Operation Overlord

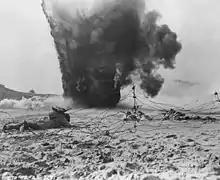
Training exercise with live ammunition

Training exercises for the Overlord landings took place as early as July 1943. As the nearby beach resembled the planned Normandy landing-site, the town of Slapton in Devon, was evacuated in December 1943, and taken over by the armed forces as a site for training exercises that included the use of landing craft and the management of beach obstacles. A friendly fire incident there on 27 April 1944 resulted in as many as 450 deaths. The following day, an additional estimated 749 American soldiers and sailors died when German torpedo-boats surprised members of Assault Force "U" conducting Exercise Tiger. Exercises with landing craft and live ammunition also took place at the Combined Training Centre in Inveraray in Scotland. Naval exercises took place in Northern Ireland, and medical teams in London and elsewhere rehearsed how they would handle the expected waves of casualties. Paratroopers conducted exercises, including a huge demonstration drop on 23 March 1944 observed by Churchill, Eisenhower, and other top officials.